Sangarsha (TV series)

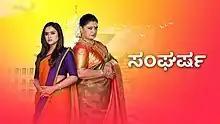

Sangarsha is an Indian Kannada language drama on Star Suvarna which premiered from 15 June 2020. It is an official remake of Star Vijay's TV series "Ayutha Ezhuthu" which stars Tejaswini Shekar, Vanitha Vasu and Rohith Rangaswamy.